Earl Van Dorn

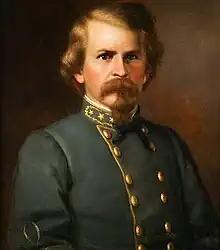
Gen. Earl Van Dorn (colorized)

The blond-haired, blue-eyed Earl Van Dorn had a wide reputation for being desired by women, and this was evident when he traveled. His stardom was compounded following his victories over the Comanche and tales of his heroics in the Mexican-American War. According to historian Arthur B. Carter, "...Van Dorn had ample opportunity to participate in the social life of the community. Handsome, debonair, and polished, he presented a dashing figure in Confederate gray, so it was not surprising that he was a major attraction and the center of attention at public and private events. His knowledge of the social graces, coupled with his upbringing and education, drew attractive women to him, which he apparently did little to discourage."